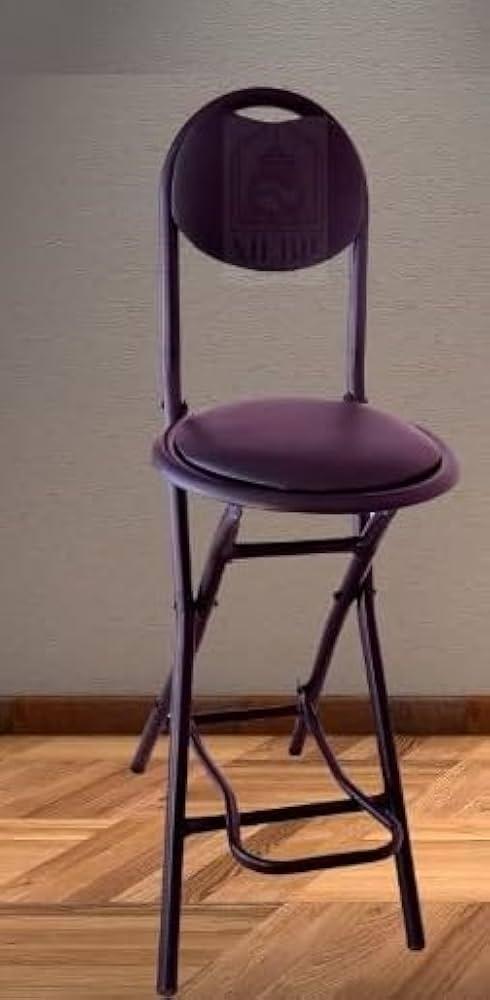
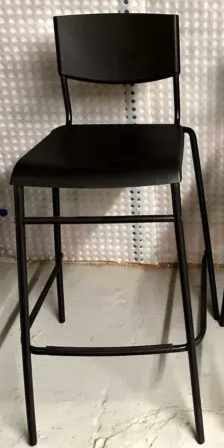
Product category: stool
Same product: no